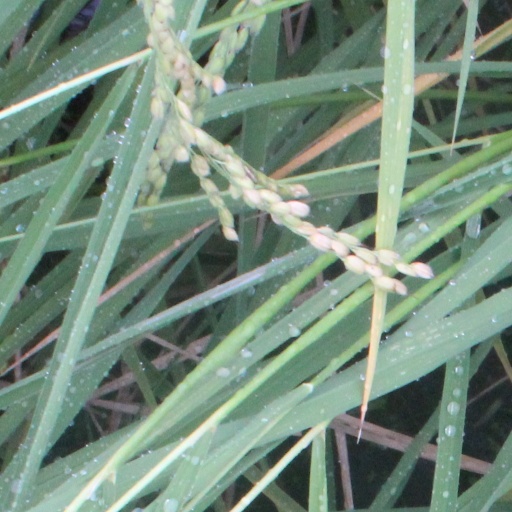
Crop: rice